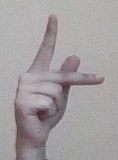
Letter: dha